Gatorland

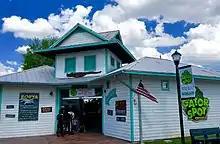
Gator Spot entrance at Fun Spot America Orlando

Gatorland opened Gator Spot at Fun Spot America Theme Parks' Orlando park in the International Drive tourist area on May 11, 2015. The $1 million attraction allows visitors to hold, take photos with, and feed alligators. The main attraction is a leucistic alligator named Bouya, a white gator with blue eyes.